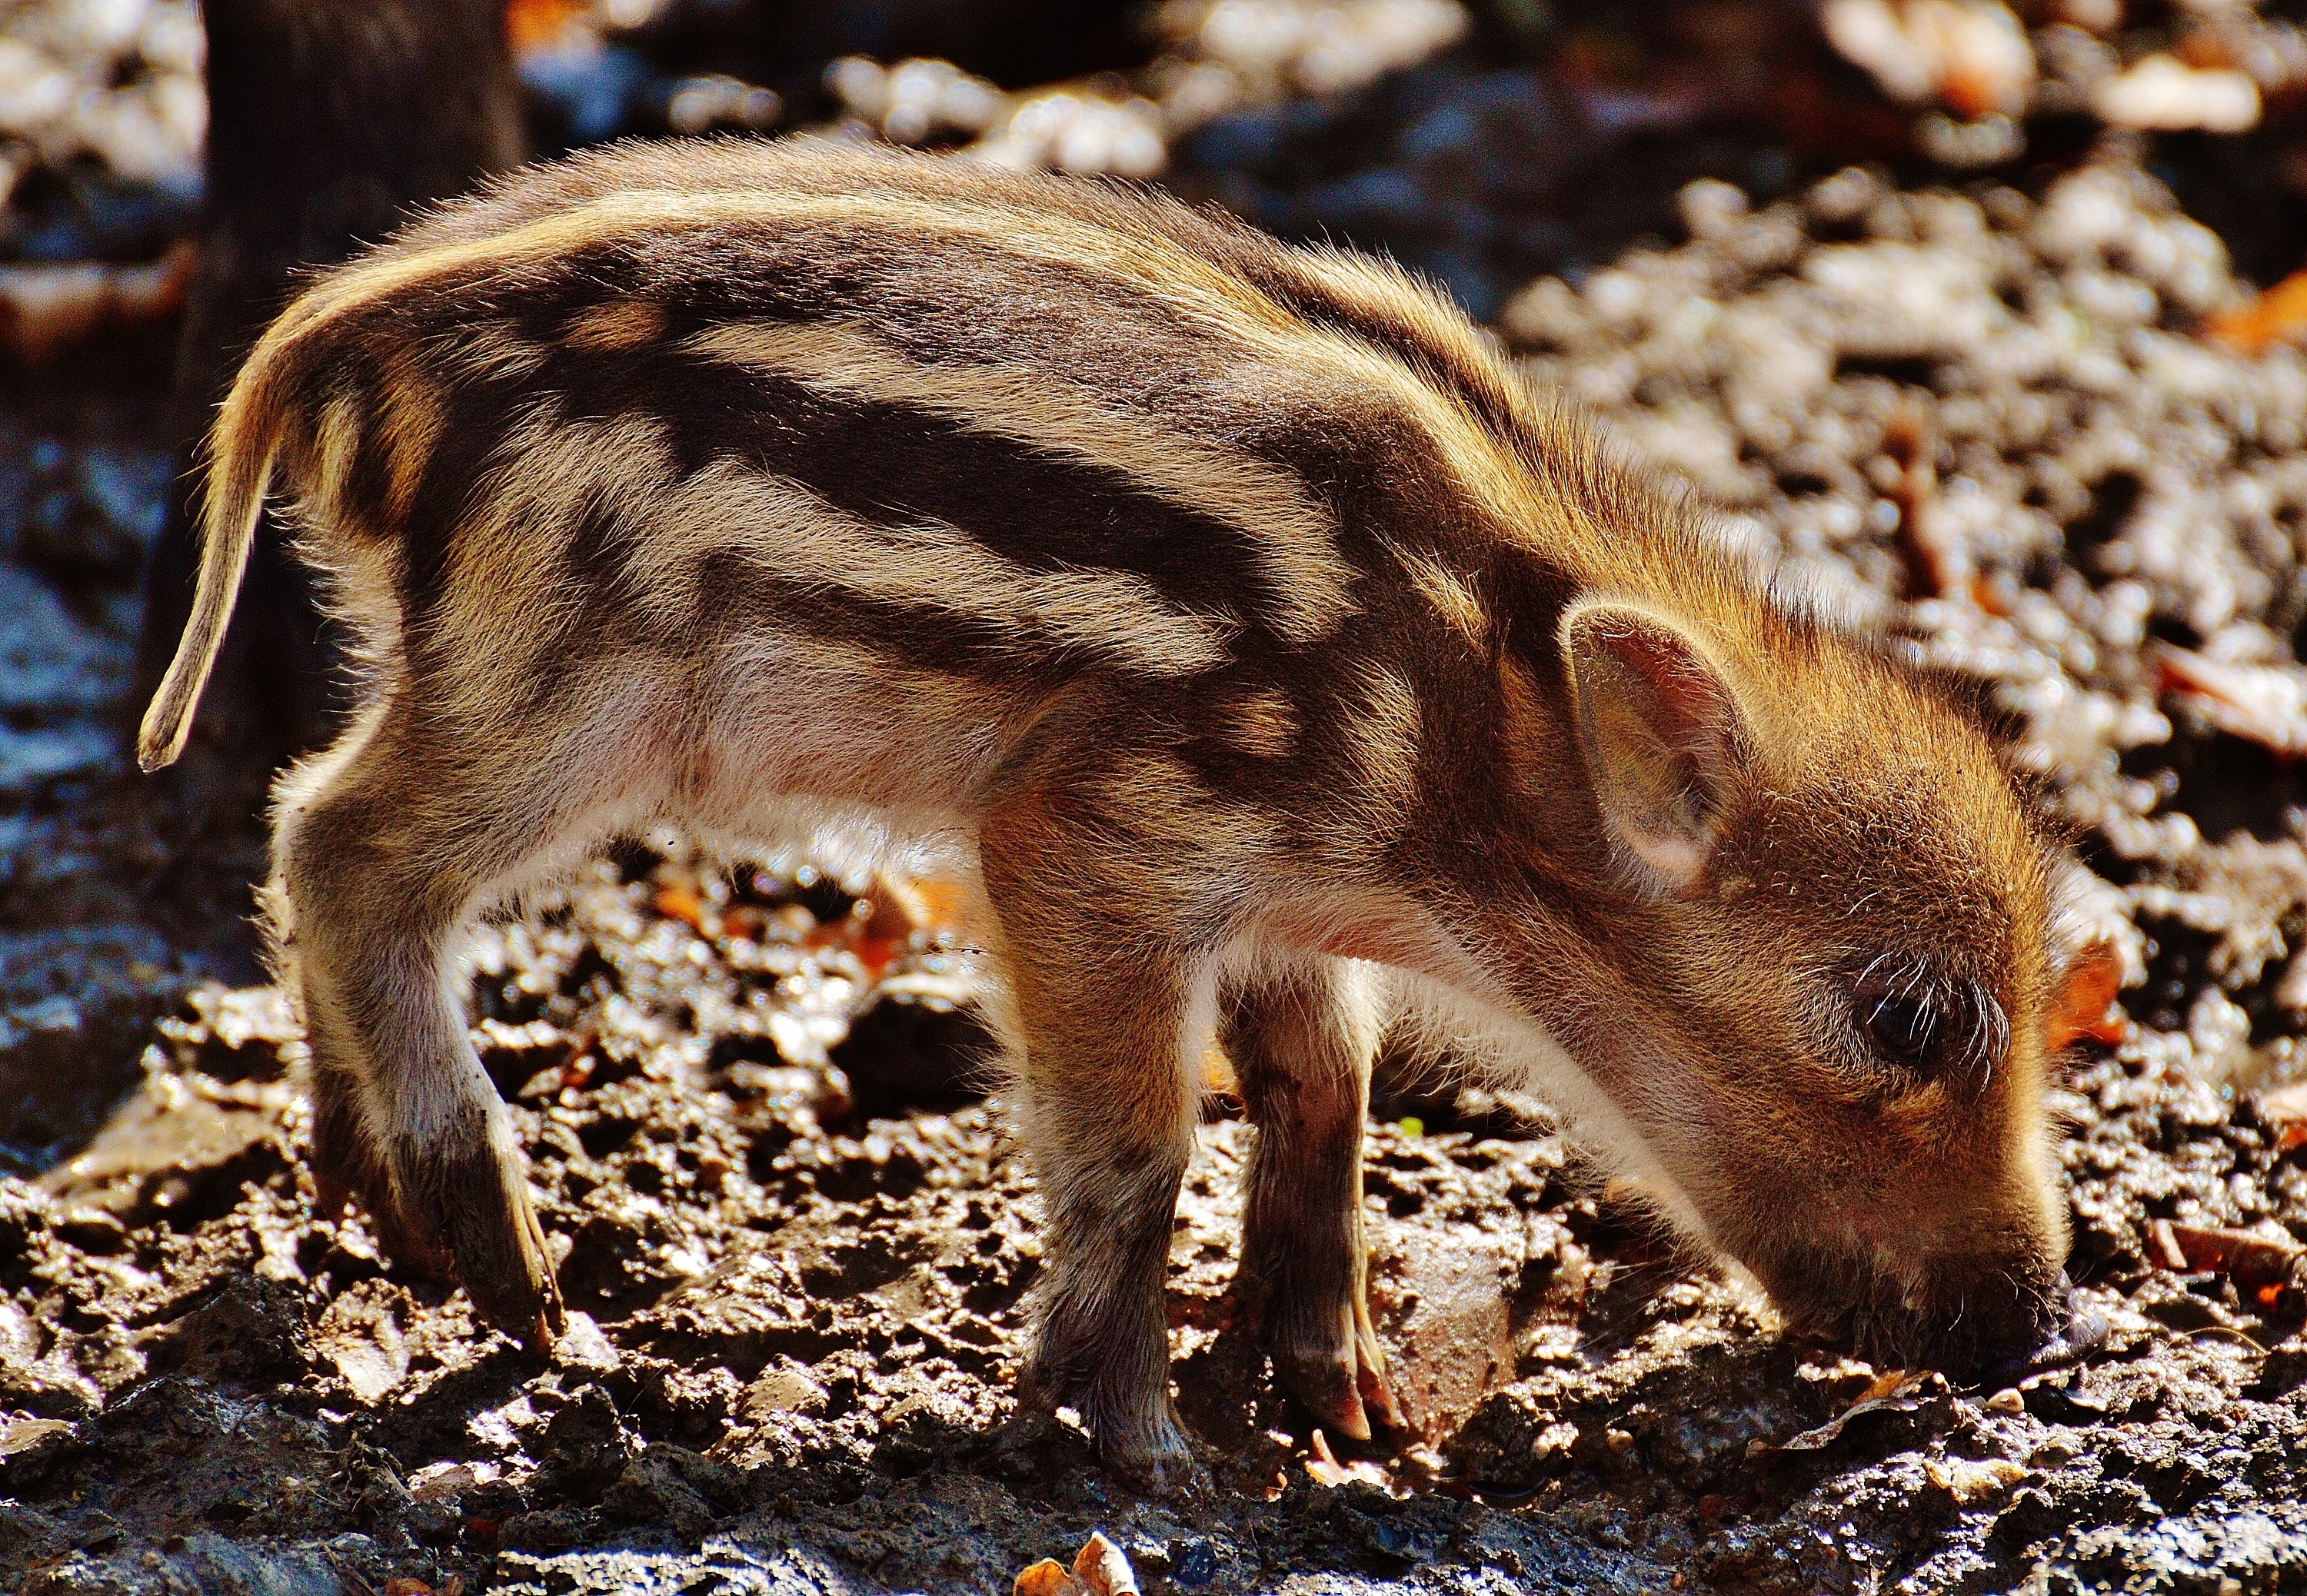
sweet, cute, wildlife, zoo, small, mammal, baby, fauna, piglet, vertebrate, funny, pig, young animals, wild pigs, wildpark poing, small pigs